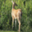
Label: deer